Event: Nepal Earthquake
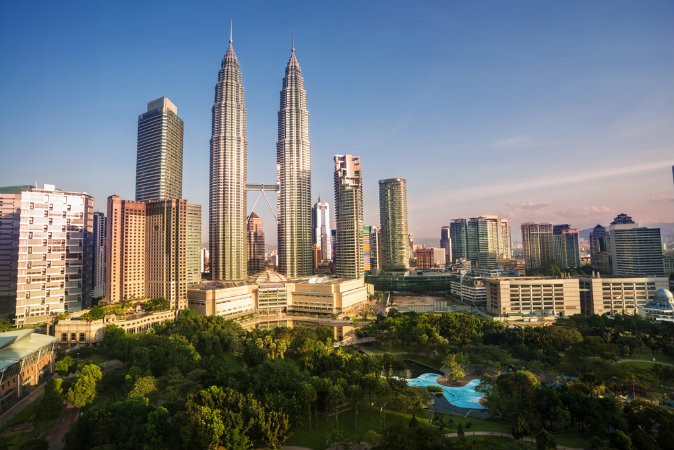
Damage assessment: no_damage